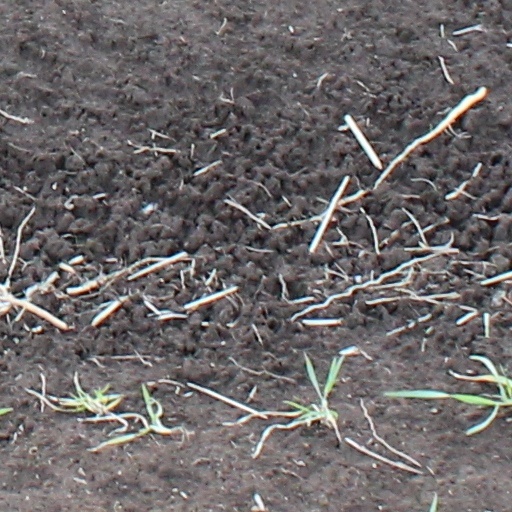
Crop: wheat